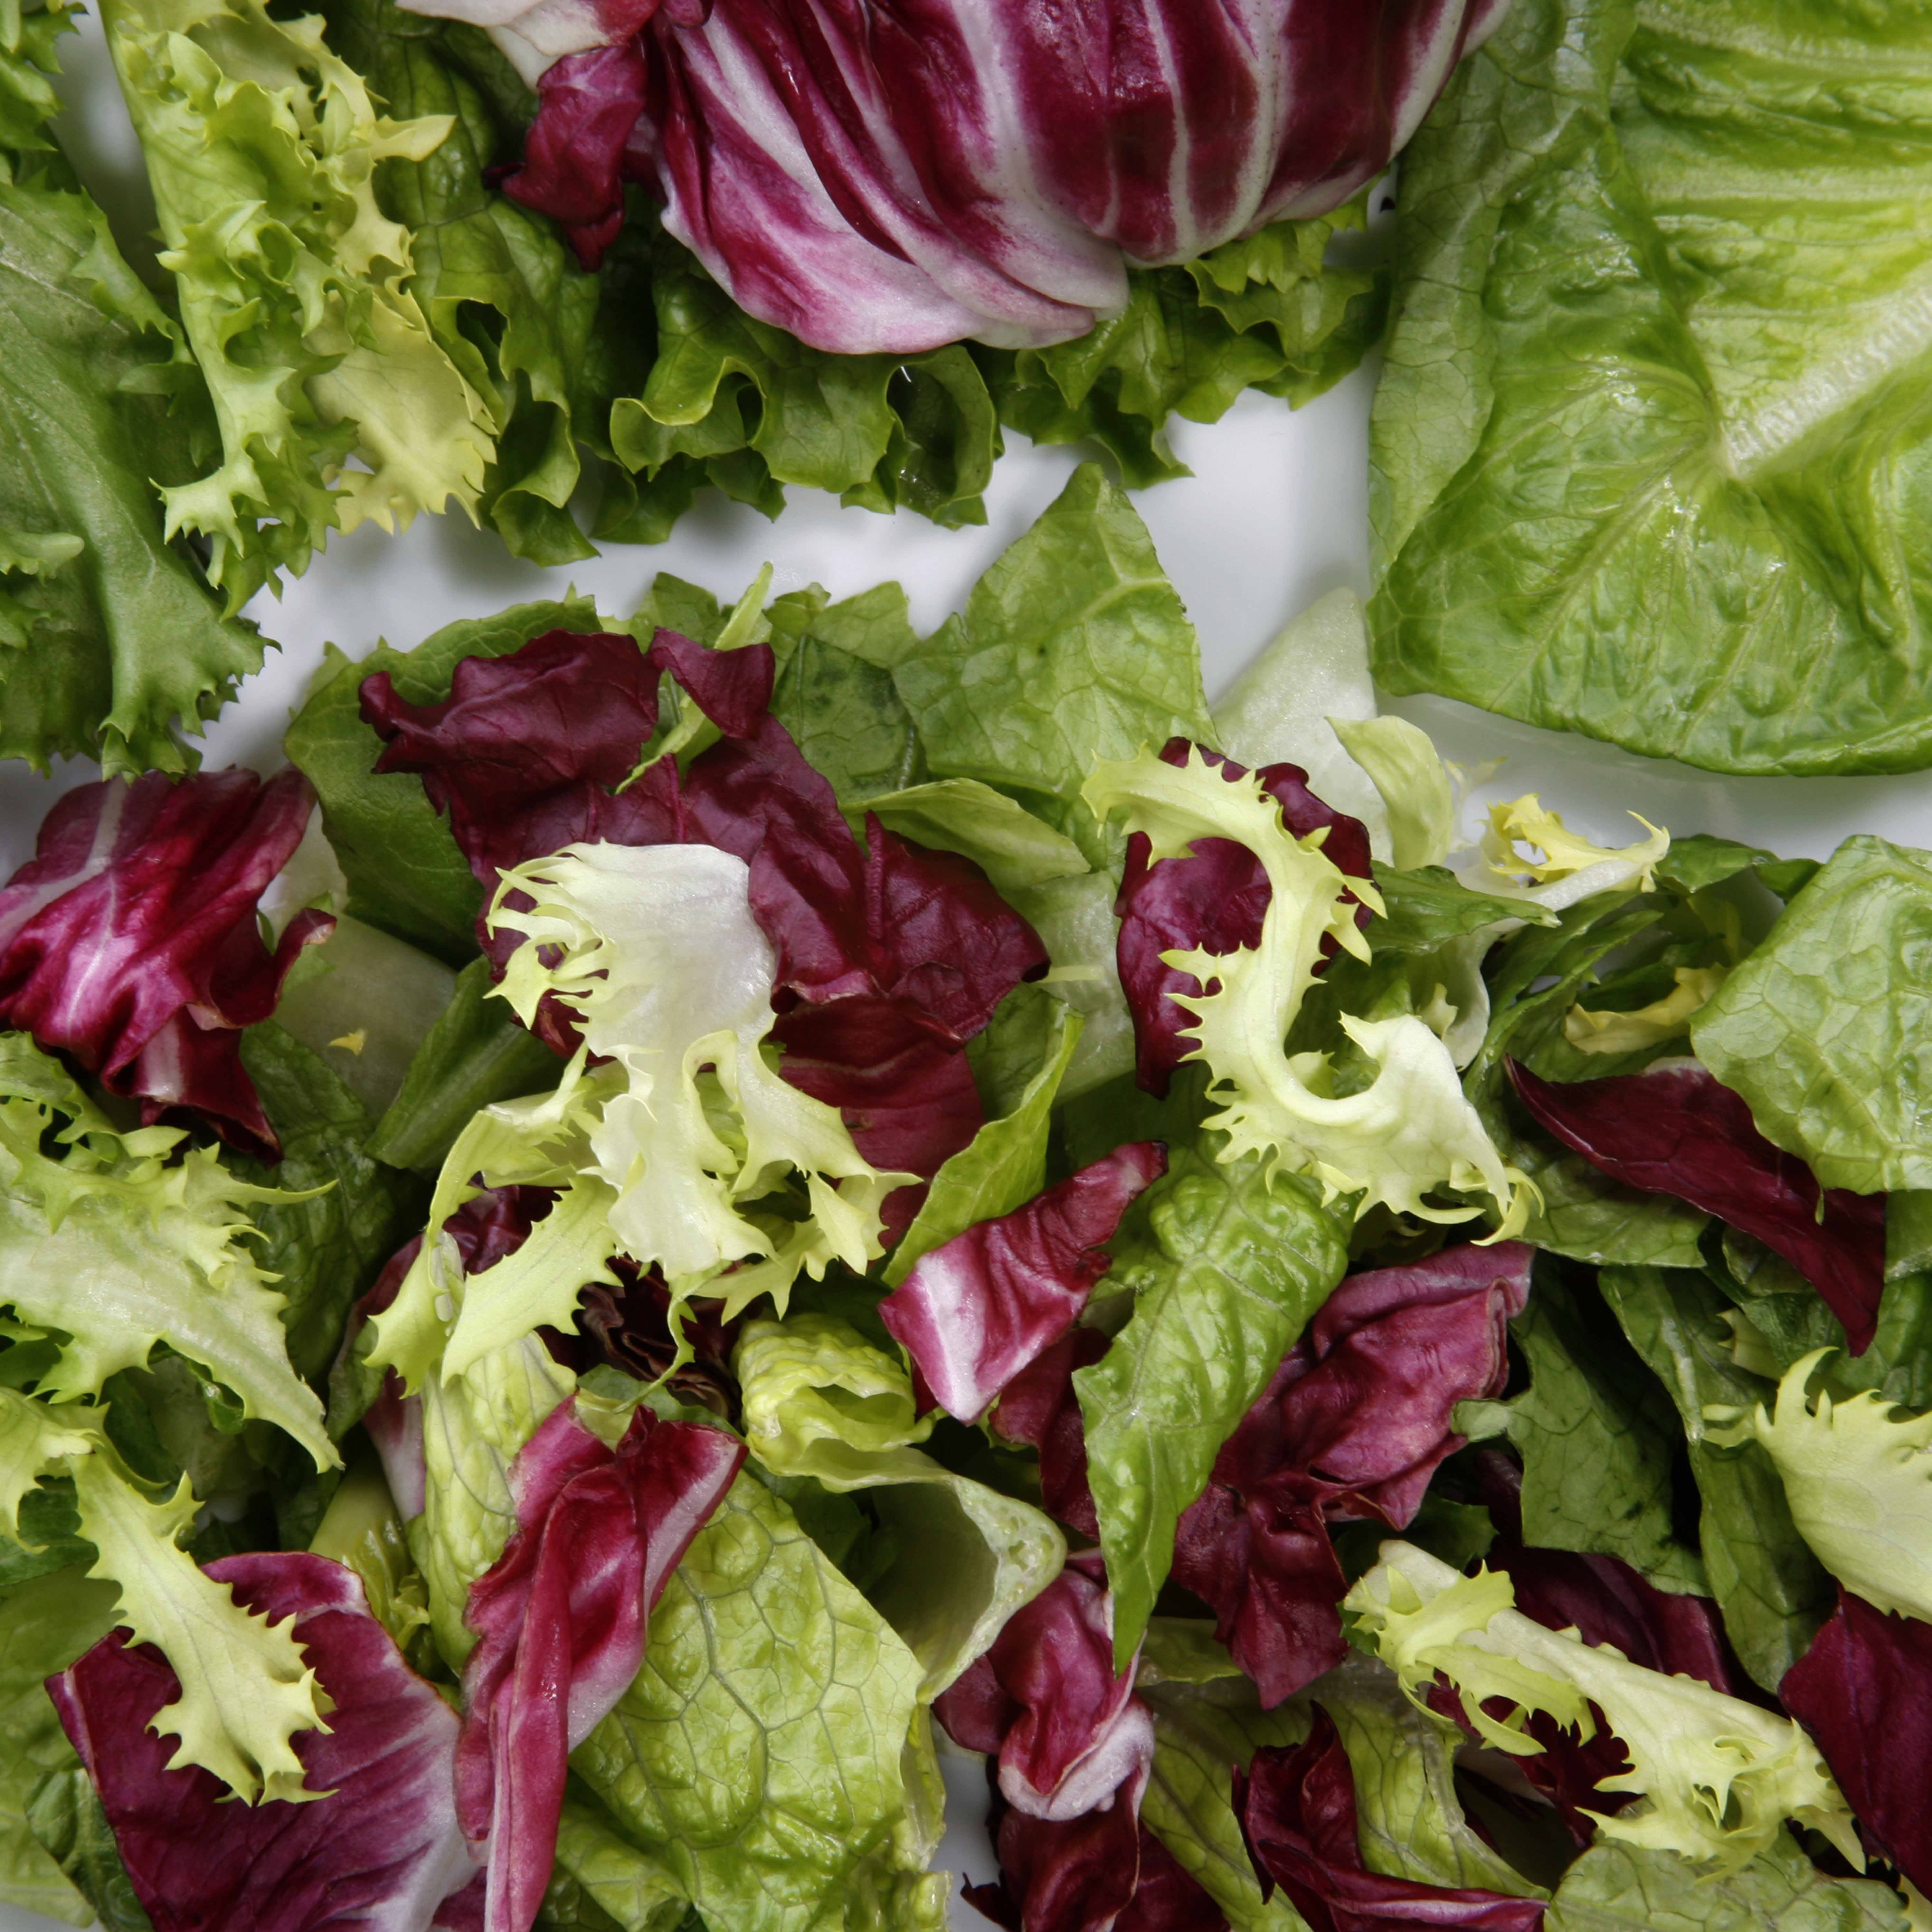
flower, food, salad, produce, vegetable, lettuce, chard, leaf vegetable